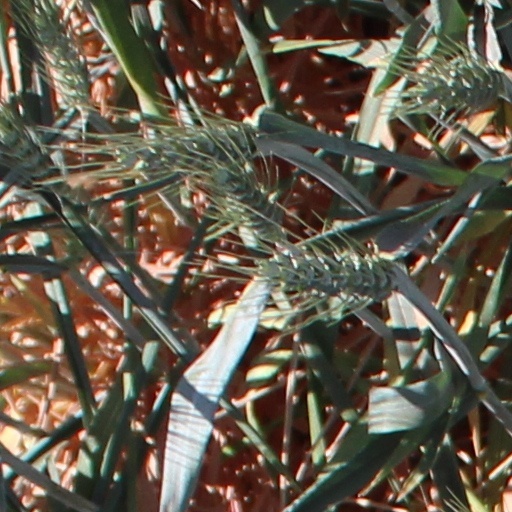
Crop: wheat